Kirtland Air Force Base

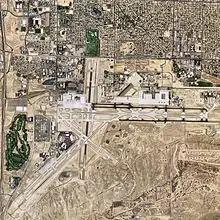
2006 US Geological Survey photo of Kirtland AFB

In 1992, the Kirtland Underground Munitions Maintenance and Storage Complex (KUMMSC) was activated at Kirtland AFB. The facility provides storage, shipping and maintenance for the United States Air Force. It is operated by the 898th Munitions Squadron (898 MUNS) and the 377th Weapons Systems Security Squadron (377 WSSS). The facility is state of the art, with more than located entirely underground. KUMMSC is the largest storage facility for nuclear weapons in the world. Total number of deliverable nuclear warheads stored there is over 3,000. The majority of the munitions include the B83 and B61 gravity bombs, and W80, W78, and W87 warheads for the Air Launched Cruise Missile (ALCM), Minuteman III and Peacekeeper ICBMs.